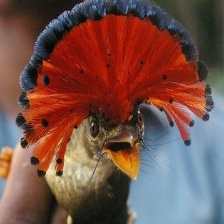
Species: ROYAL FLYCATCHER
Scientific name: ONYCHORHYNCHUS